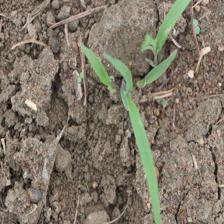
Label: Sorghum